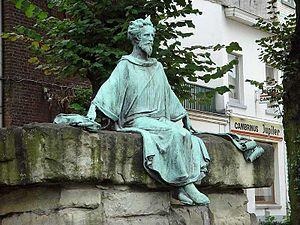
Hendrik van Veldeke est un poète et minnesinger rhénan de la fin du XIIᵉ siècle. Il a transposé en langue tudesque les formes de l'amour courtois et a inspiré des poètes comme Wolfram von Eschenbach et Hartmann von Aue. D'abord actif à Mayence, il vécut à la cour des princes de Thuringe et de Basse-Saxe.
Hasselt /ˈhɑsəlt/ est une ville néerlandophone de Belgique située en Région flamande, chef-lieu de la province de Limbourg et chef-lieu de l'arrondissement du même nom.
Cette page regroupe l’ensemble du patrimoine immobilier de la ville belge de Hasselt.